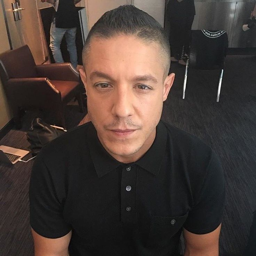
actor at the hair stylist